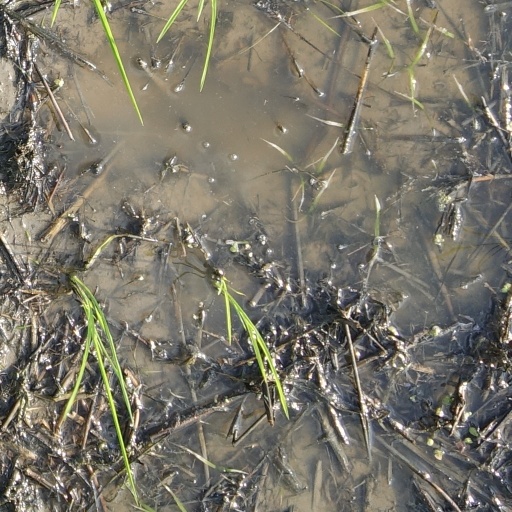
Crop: rice